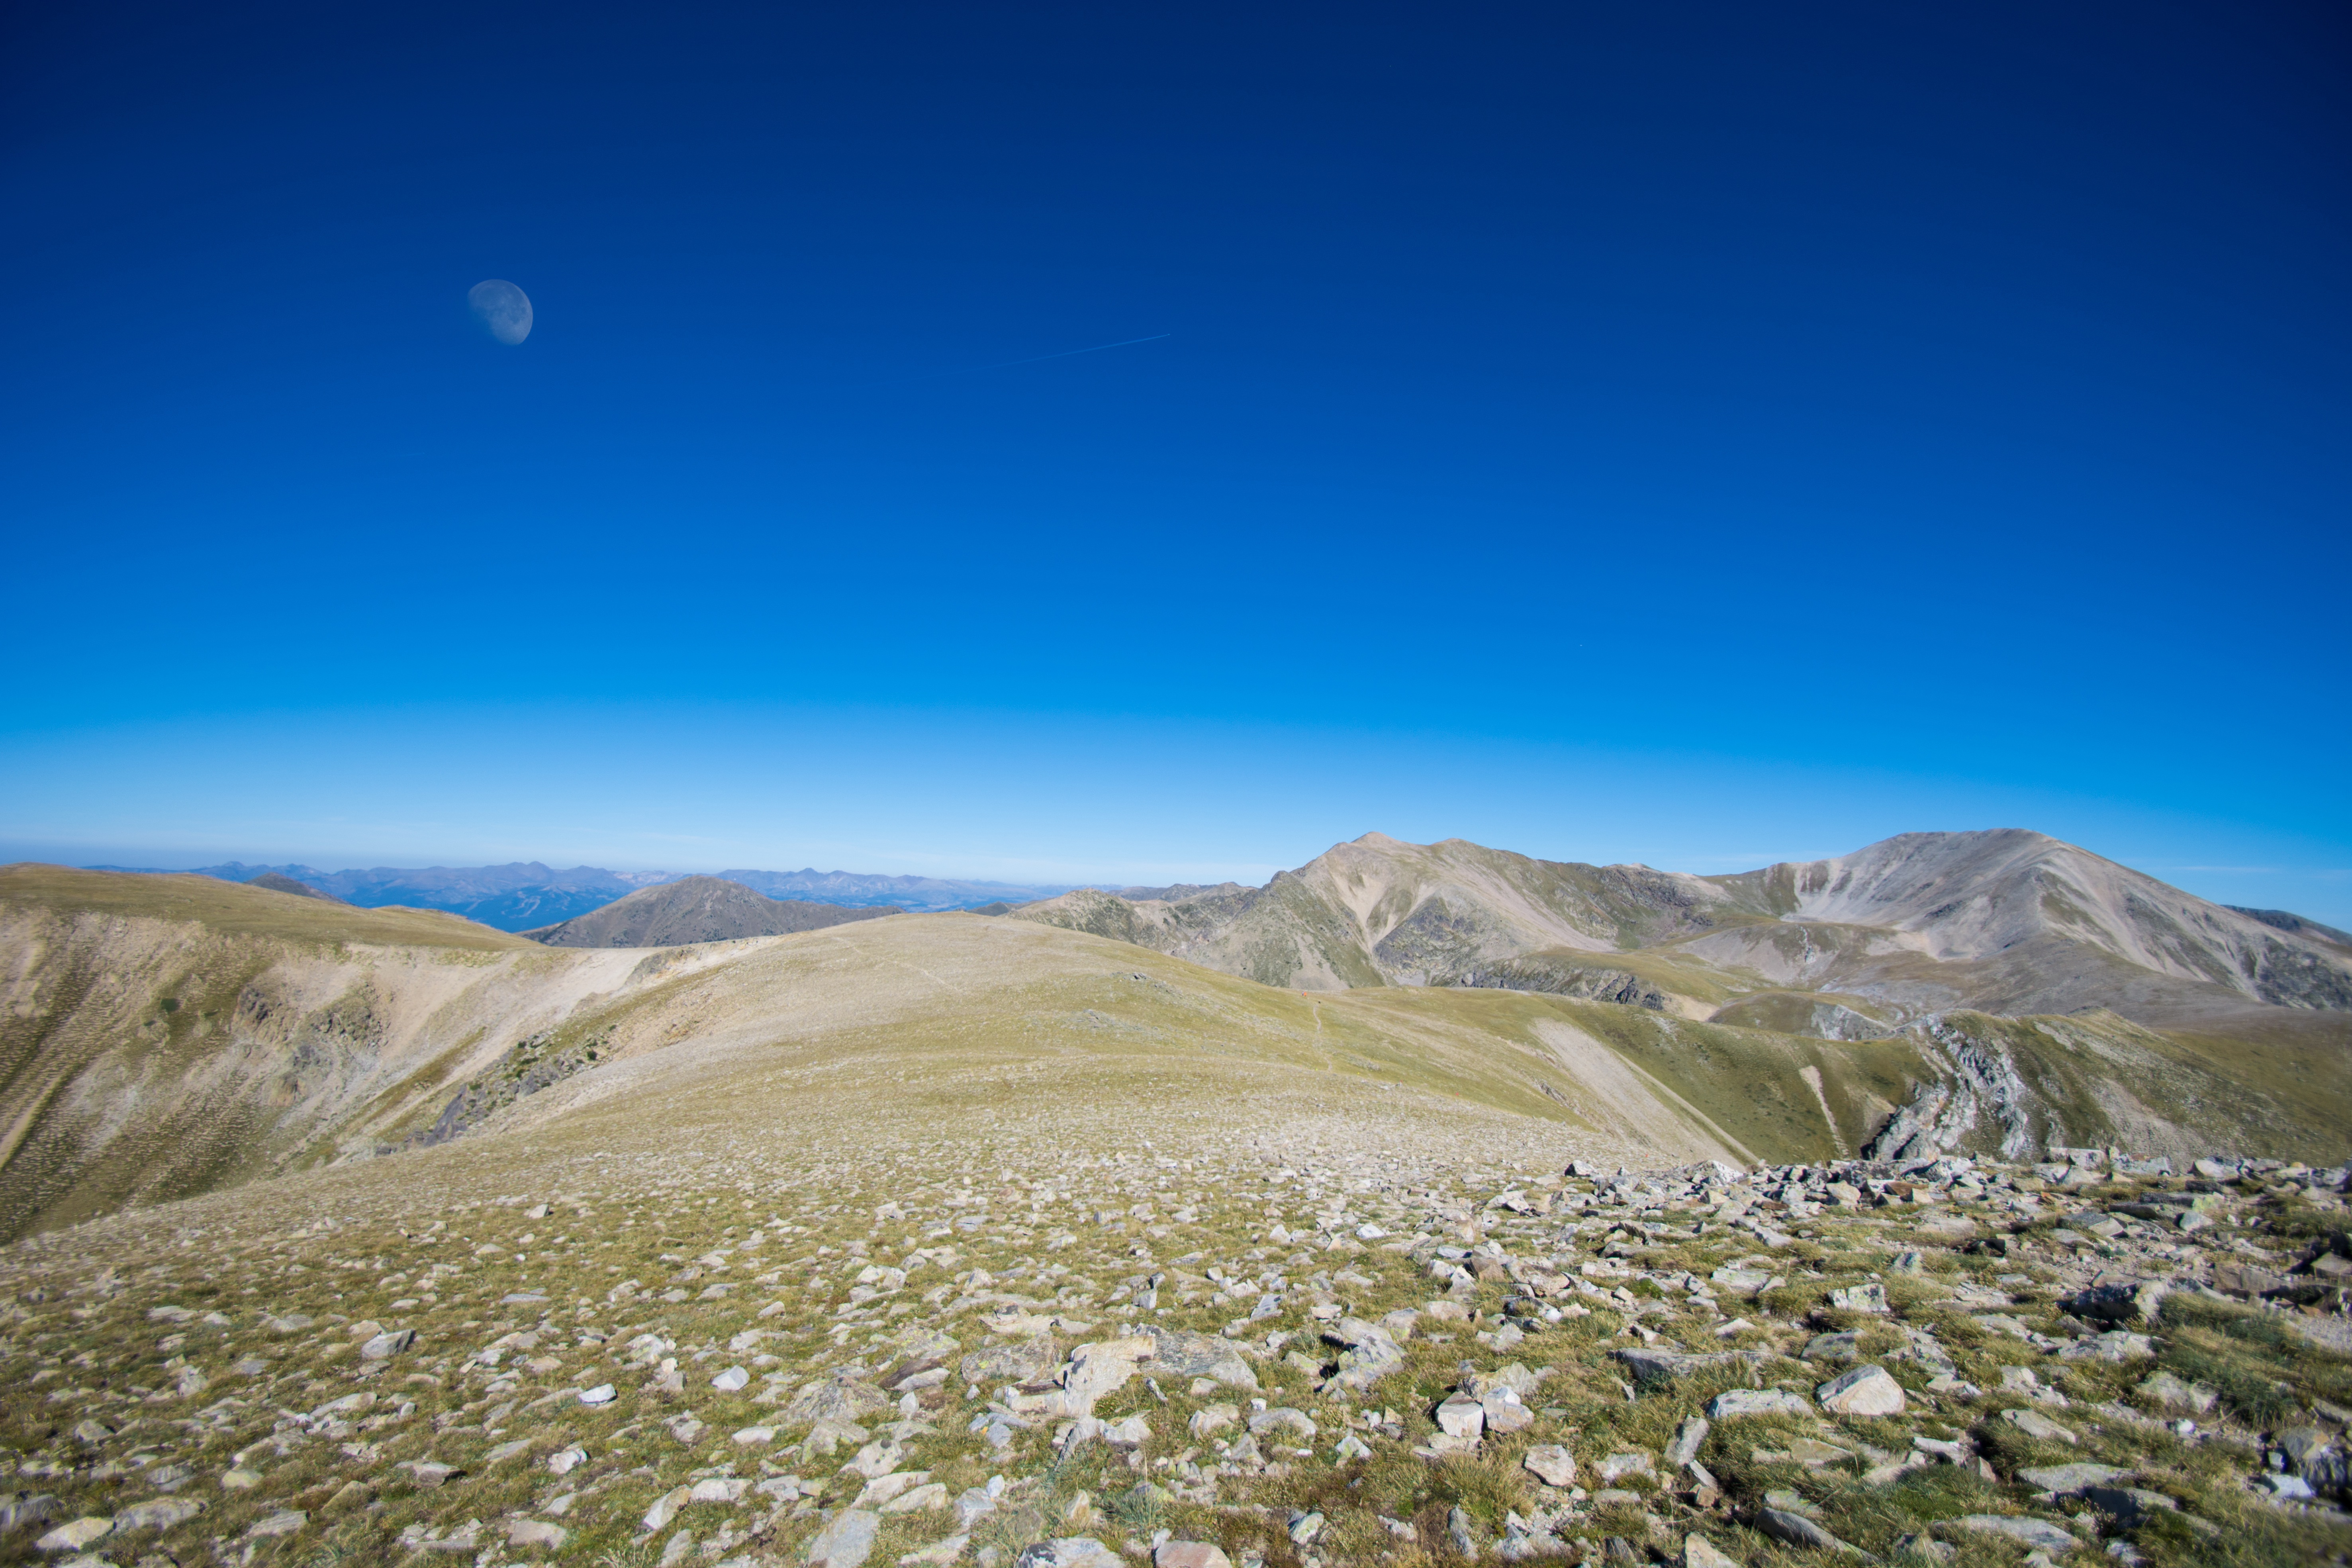
landscape, sea, horizon, wilderness, mountain, cloud, sky, hiking, sport, sunlight, morning, hill, run, adventure, view, valley, mountain range, overgrown, panorama, green, blue, moon, ridge, plain, summit, stones, mountains, alps, grassland, plateau, wide, fell, distant, steppe, landform, steinig, natural environment, geographical feature, mountainous landforms